South Australian Railways V class

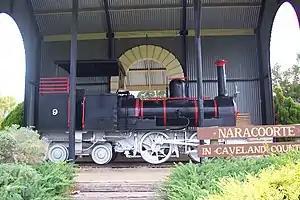
Preserved V9 at Naracoorte

The South Australian Railways V class was a class of 0-4-4 steam locomotives operated by the South Australian Railways.